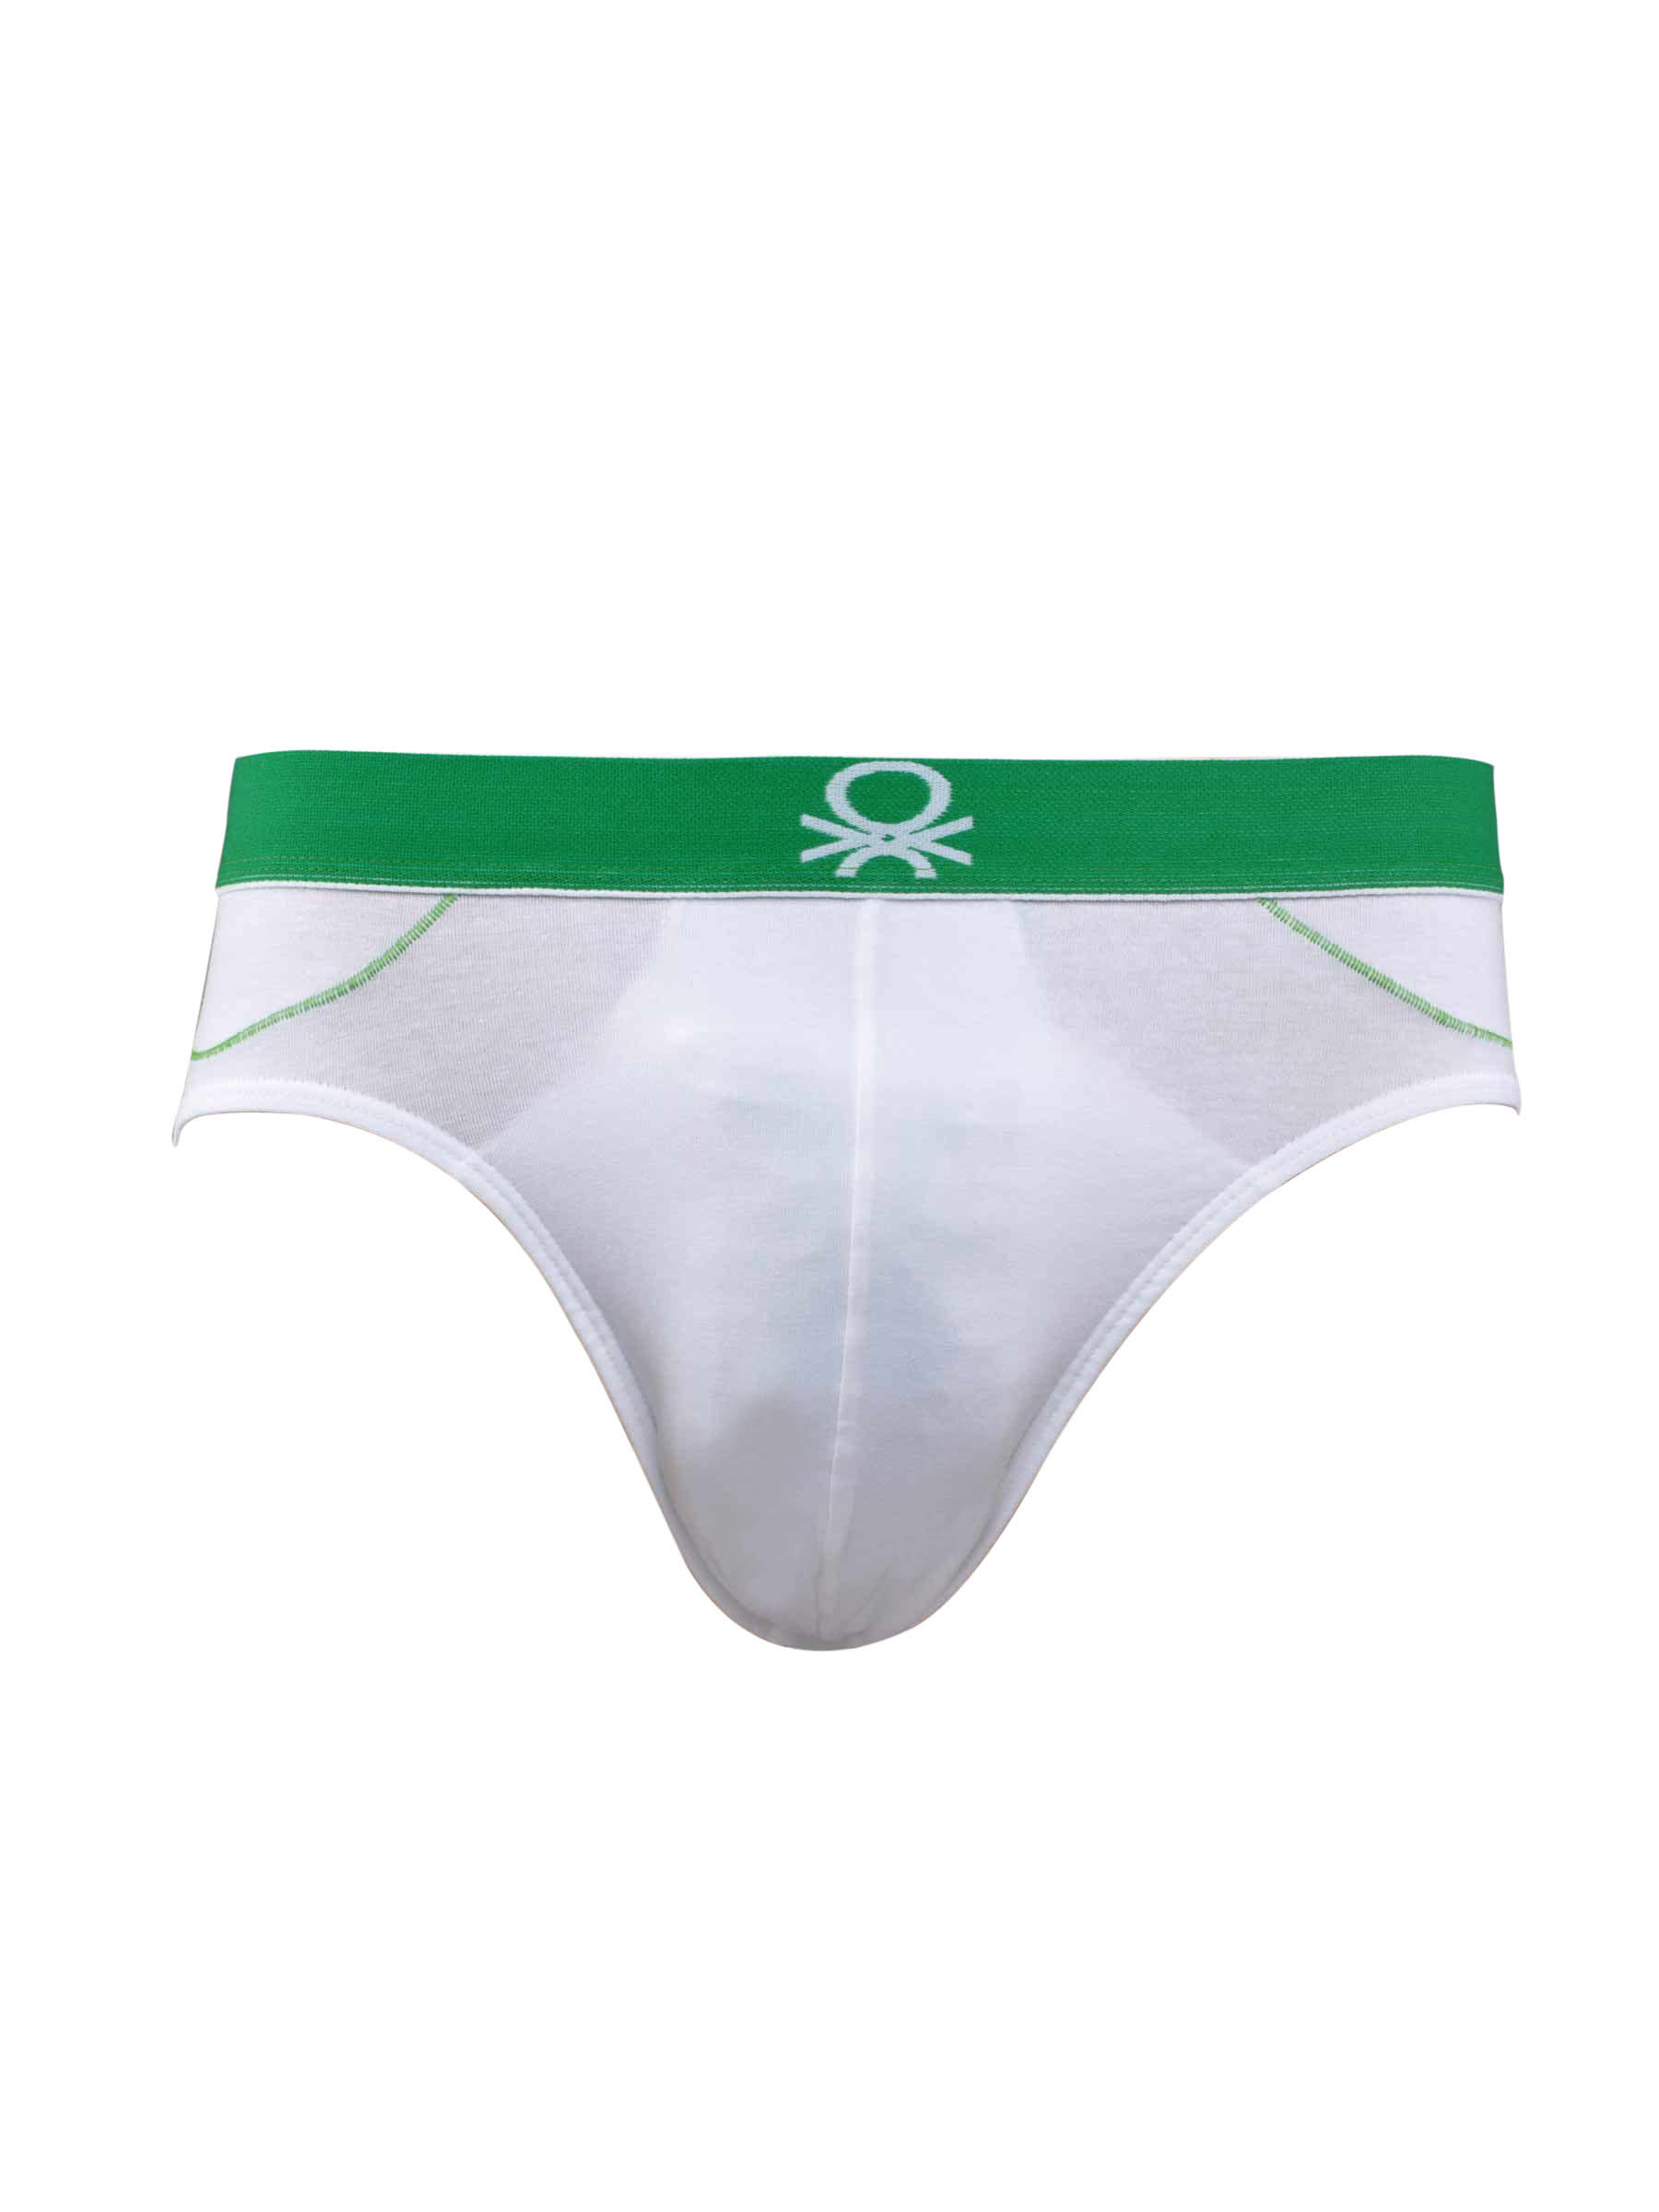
Undercolors of Benetton Men White V-Brief
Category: Apparel / Innerwear / Briefs
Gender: Men
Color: White
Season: Summer 2016
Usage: Casual